Israeli occupation of the West Bank

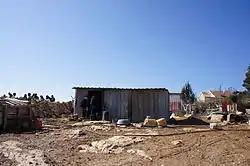
Umm al-Khair Palestinian village near Carmel

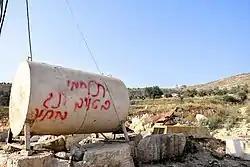
"Fight the enemy. Price Tag." Hebrew Graffiti spray-painted by Israeli settlers in Urif

Ariel Sharon viewed the primary function of settling the West Bank as one of precluding the possibility of the formation of a Palestinian state, and his aim in promoting the 1982 invasion of Lebanon was to secure perpetual control of the former. As of 2017, excluding East Jerusalem, 382,916 Israelis have settled in the West Bank, and 40% (approximately 170,000 in 106 other settlements) live outside the major settlement blocs, where 214,000 reside.